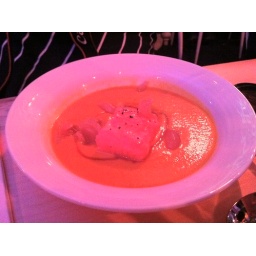
Butternut quash soup with salmon confit (in duck fat), cipollini marinated in maple syrup and herb bouquet